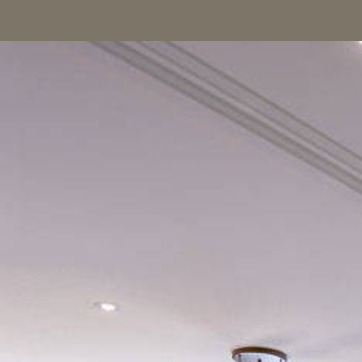
Material: painted